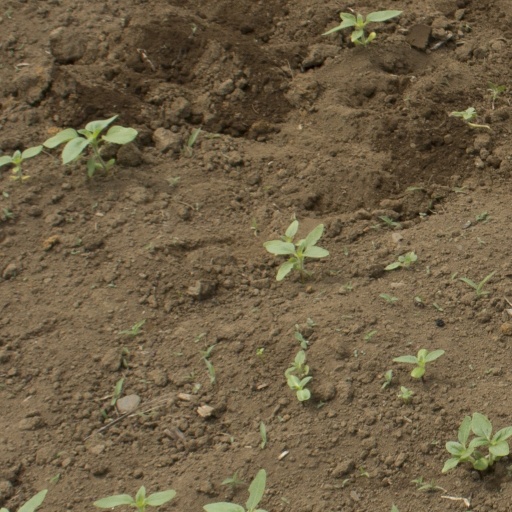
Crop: Jerusalem artichoke